Gayola

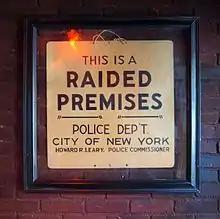
The "raided premises" sign just inside the door at the Stonewall Inn, a gay bar on Christopher Street in Manhattan's Greenwich Village.

Gayola was a type of bribe used by American police departments against gay bars in the post-war era. Liquor laws prevented bars from knowingly selling alcoholic beverages to gay patrons, so police departments commonly demanded payoffs from gay bar owners as a way to prevent shutdowns and raids.